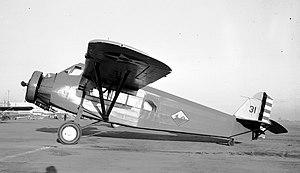
Le Fairchild 100 est un avion civil monomoteur et monoplan, fabriqué par le constructeur aéronautique américain Fairchild Aircraft durant les années 1930. Il a été construit à 27 exemplaires. L'avion sert aussi de transport militaire sous la désignation Y1C-24.